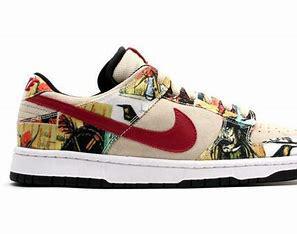
Brand: Nike
Model: SB Dunk Pro